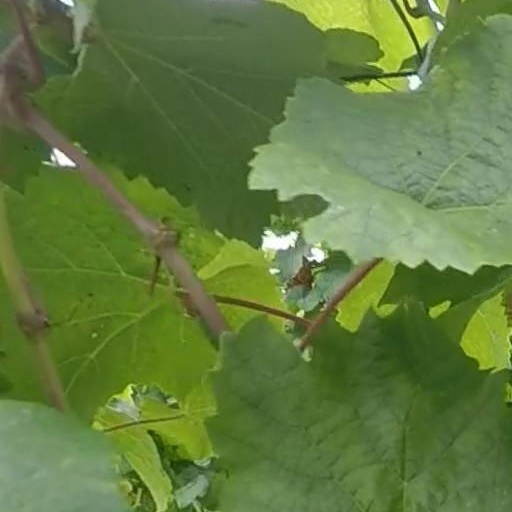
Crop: grape